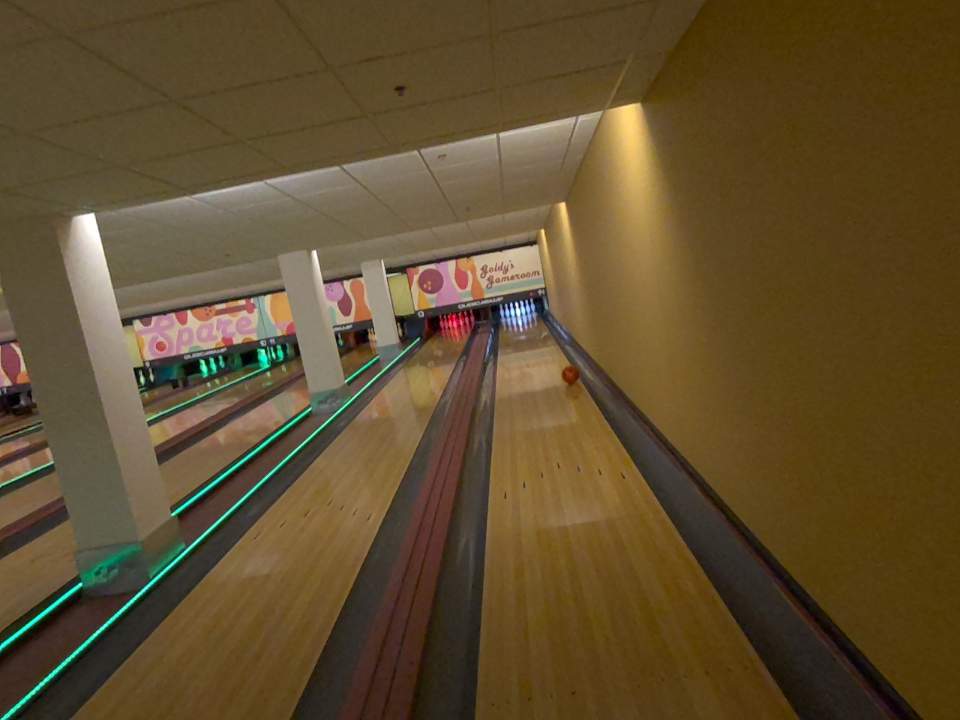
Object: bowling_ball